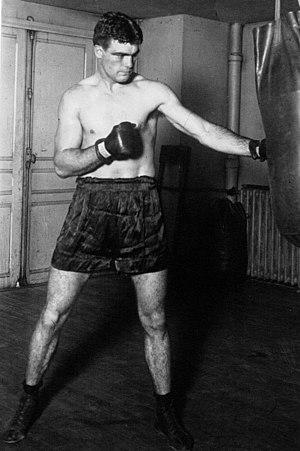
Young Stribling est un boxeur américain né le 26 décembre 1904 à Bainbridge, Géorgie, et mort le 3 octobre 1933 dans un accident de la circulation.